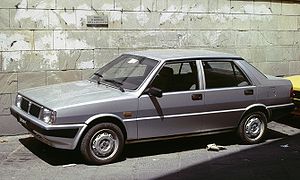
Lancia Prisma
Lancia Prisma var sedanversionen af den lille mellemklassebil Lancia Delta, som blev produceret af italienske Lancia fra 1982 til 1989.